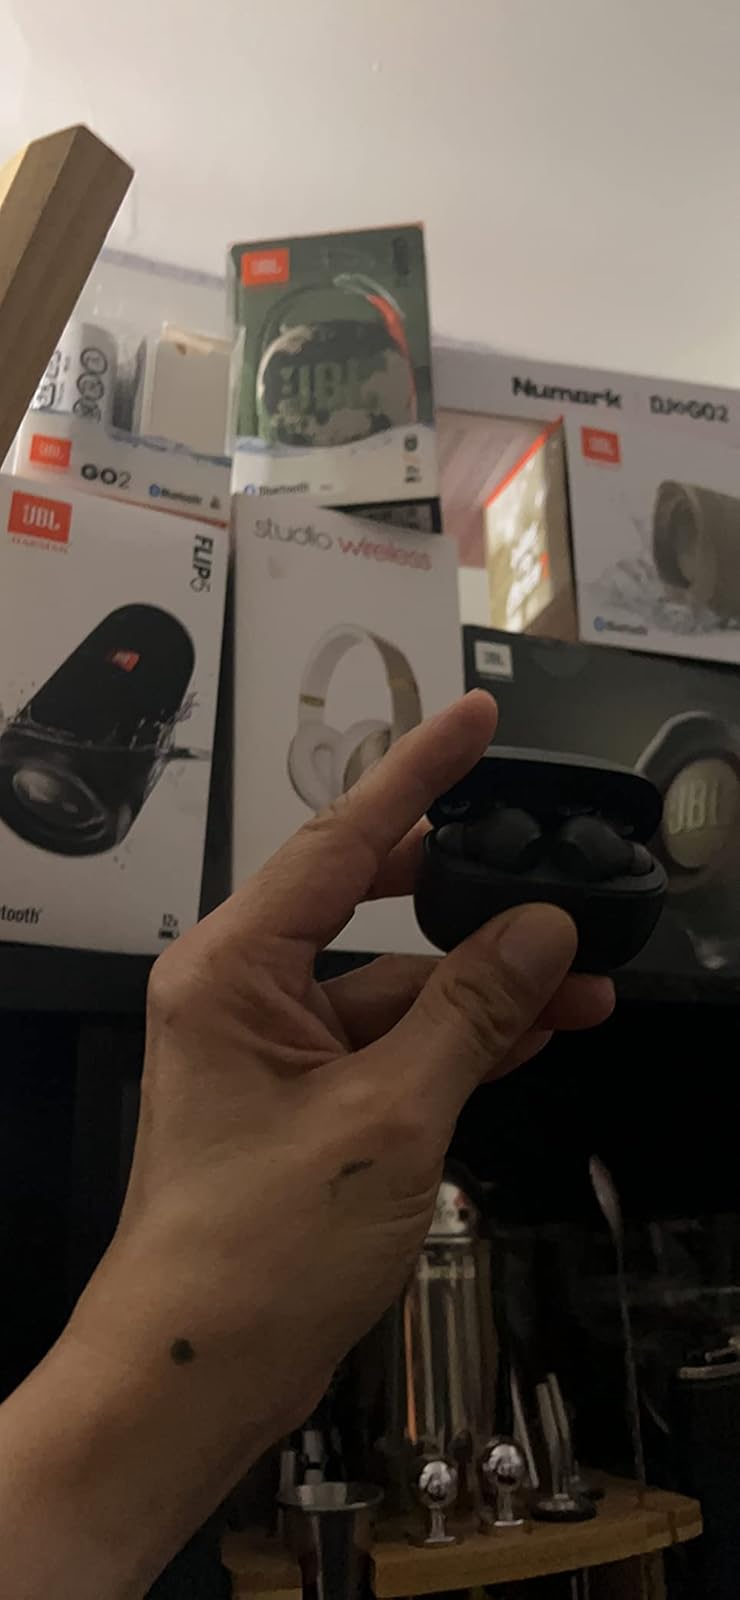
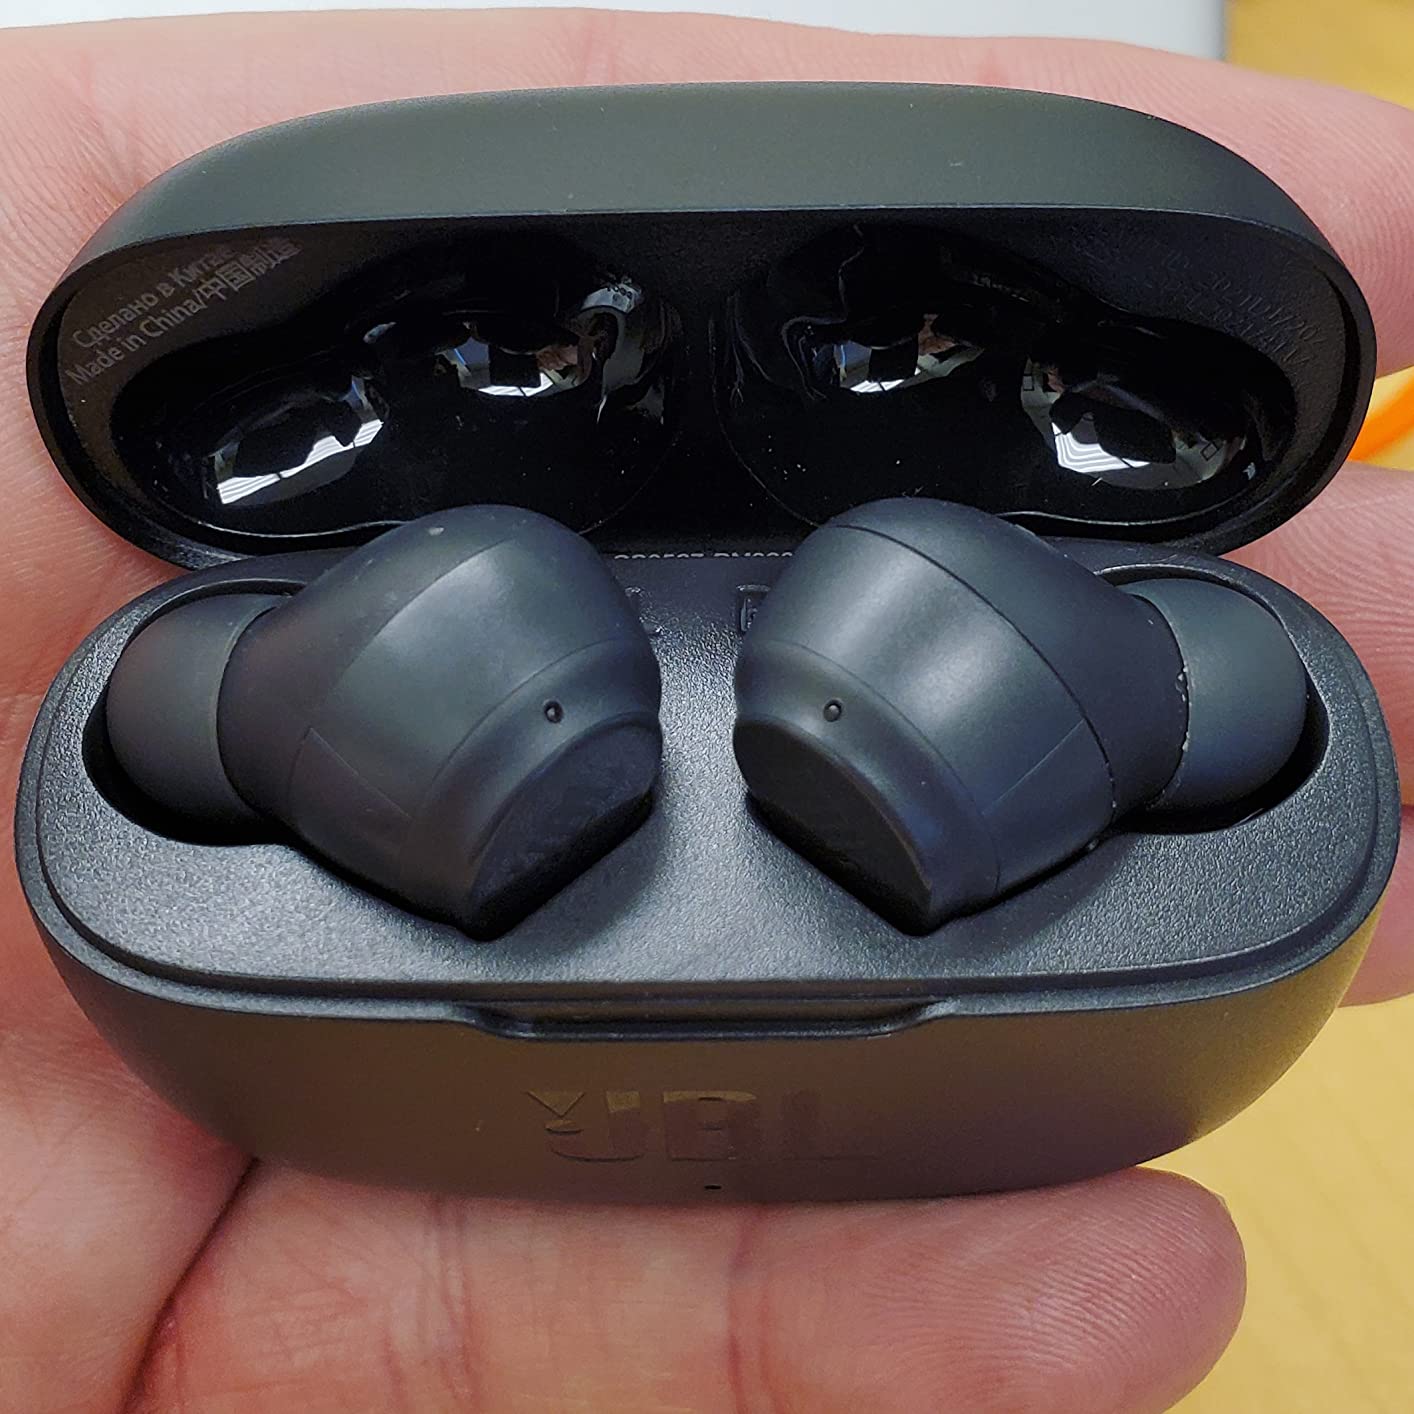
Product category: earbuds
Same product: yes